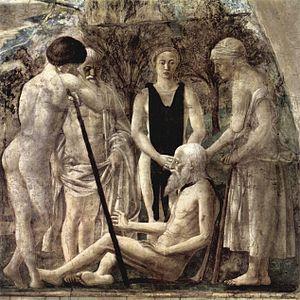
Sous la meule de Dieu et autres contes de Joseph Malègue est le recueil, publié en 1965 aux éditions du Chalet à Lyon par Jean Lebrec, des trois plus importants contes ou nouvelles de Joseph Malègue : La Mort d'Adam, Celle que la Grotte n'a pas guérie et Sous la meule de Dieu
Joseph Malègue est un écrivain français, né à La Tour-d'Auvergne le 8 décembre 1876 et mort à Nantes le 30 décembre 1940.